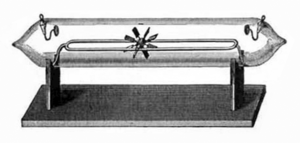
Un tube de Crookes est un des premiers tubes à décharge électriques expérimentaux, inventé par le physicien britannique William Crookes et autres entre les années 1869 et 1875